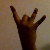
The image shows a hand gesture representing the number 8 in Indian Sign Language.